2010 European Grand Prix

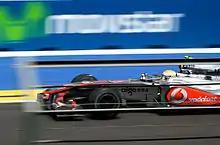
Lewis Hamilton finished the race in second place after some controversy surrounding his illegal pass on the safety car and the penalty which he incurred for it.

The two Ferrari cars and the Renault of Kubica were the first to queue up behind the safety car, while the rest of the field had enough notice to divert to the pitlane for their first stop. The significance of these events was that both Vettel and Hamilton were able to make their first stops before their advantage over the rest of the field was nullified by catching the safety car, while Alonso, Massa and Kubica fell down the order. Hamilton's stop was for a replacement front wing. The safety car drove into the pit lane at the end of lap 14 and the cars were allowed to overtake. Vettel locked his tyres and ran deep driving into the final turn, and resisted Hamilton's attempt to overtake him. Alonso immediately pushed hard and passed Hülkenberg for ninth place at turn 17 on the 15th lap. A line of cars formed behind Kobayashi while Vettel and Hamilton pulled away from the rest of the field, as the front two began trading the fastest lap time of the event. Button gained a large amount of top speed but remained behind both Sauber cars. Schumacher passed both Virgin cars to move into the 17th position by lap 17.